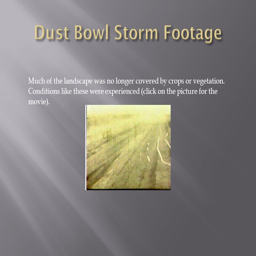
much of the landscape was no longer covered by crops or vegetation .